Question: Please indicate a possible affordance area of the baseball bat that can be used for holding
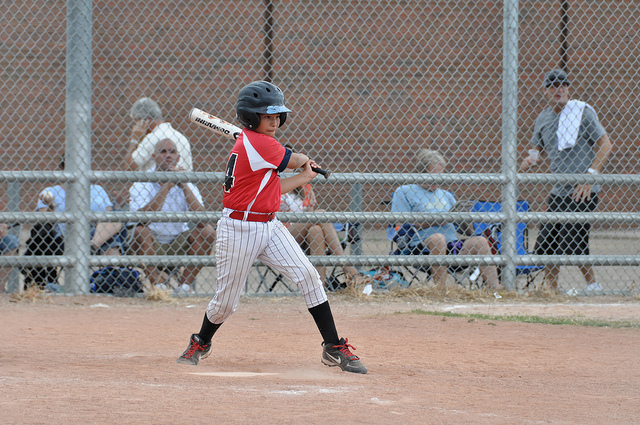
Answer: [300.5, 155.5, 325.5, 175.5]